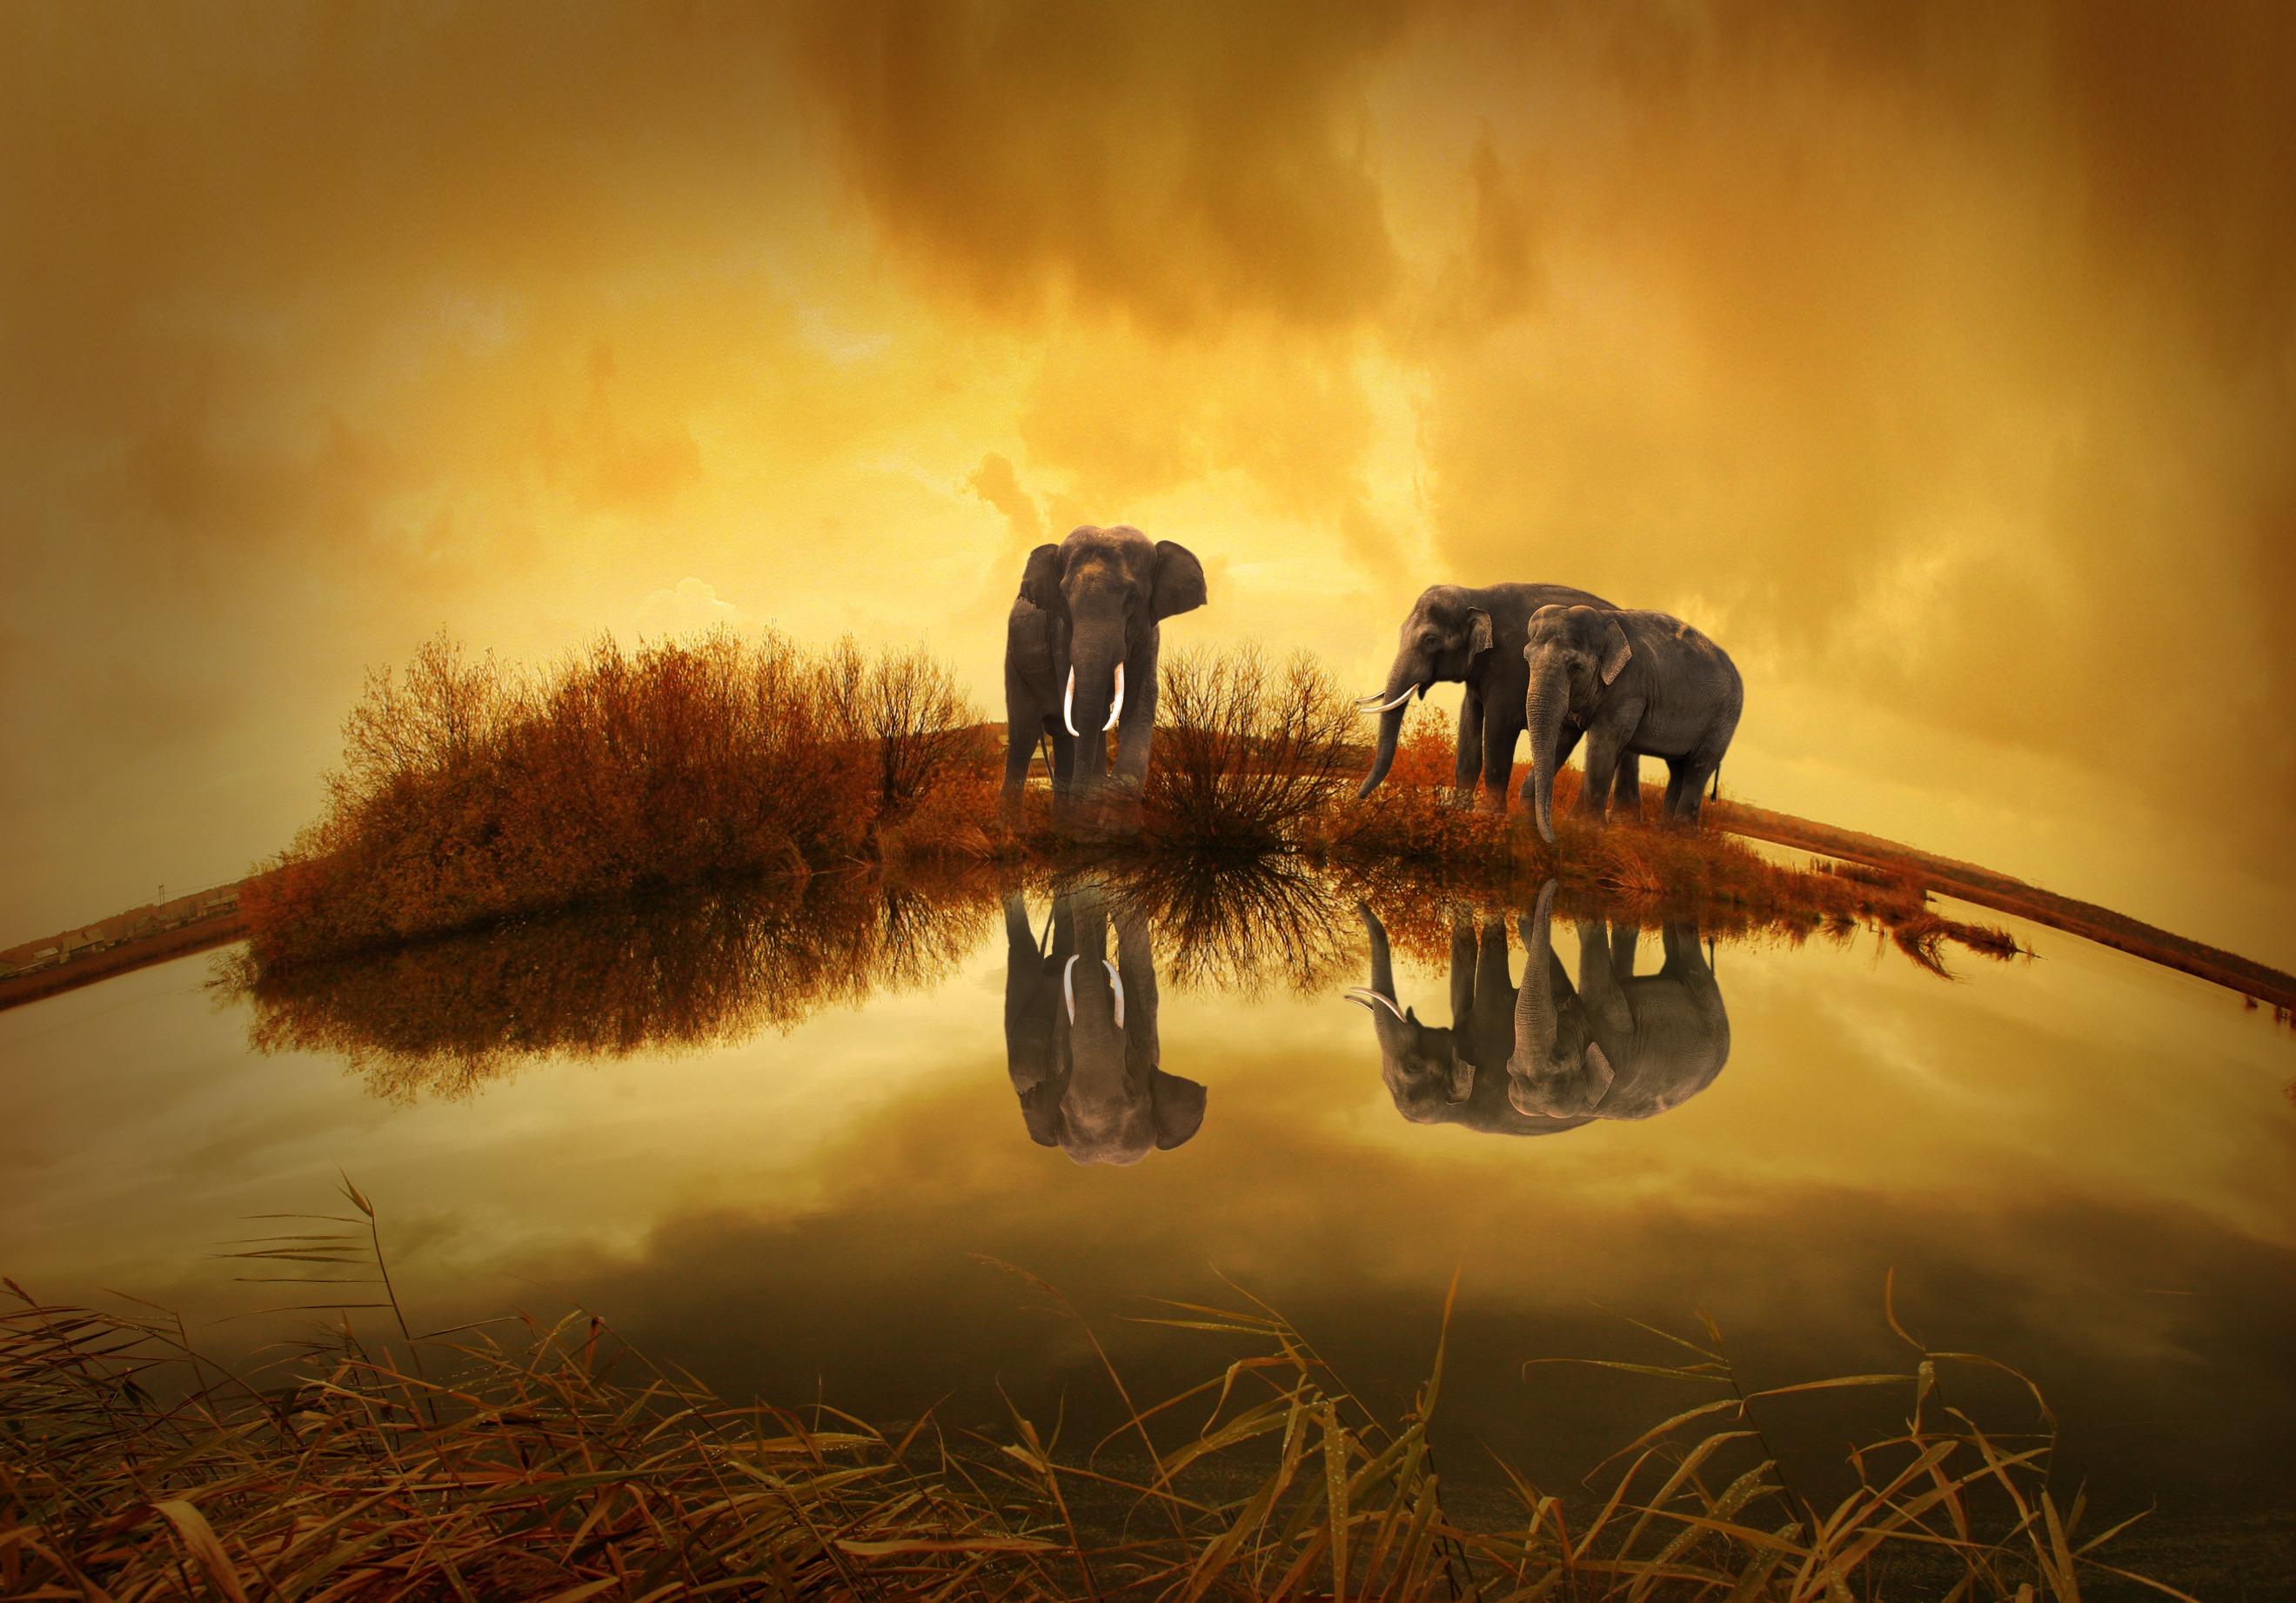
water, nature, grass, sunrise, sunset, sunlight, morning, lake, dawn, evening, reflection, clouds, animals, bushes, reflections, elephants, screenshot, atmospheric phenomenon, computer wallpaper